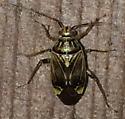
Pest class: lygus_bug